Skagen Painters

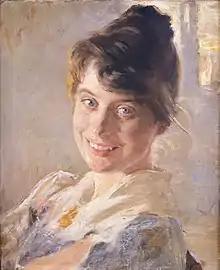
Marie Krøyer painted by her husband, P.S. Krøyer (1890)

The Skagen painters quickly began to form a close-knit community as relationships grew between the artists and the young women from the area. In 1880, Michael Ancher married Anna Brøndum from the guest house, Viggo Johansen married Martha Møller, Anna's cousin, and Karl Madsen married Henriette Møller, Martha's sister. Henriette died the next year in giving birth to a boy, named Henry Sofus Madsen (1881–1921). Until Karl Madsen remarried, Martha helped to take care of the boy. The house the Anchers moved into in 1884 became a focus for the artists' colony, especially as the couple lived there all the year round. When their daughter Helga (the little girl in "Hip, Hip, Hurrah!") died in 1964, she left the house to a foundation which soon turned it into a museum. The Johansens acquired a large family between 1881 and 1886: Ellen Henriette (who became an artist and was presumably named after Martha's sister Henriette who died in childbirth three months earlier), Fritz, Lars, Gerda and Bodil. They can be seen dancing around the Christmas tree in Johansen's painting "Merry Christmas".